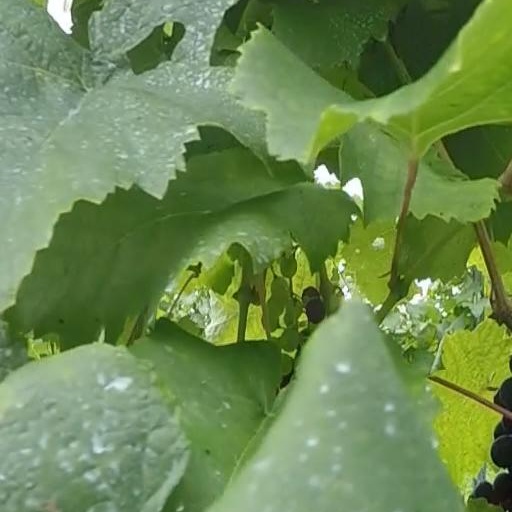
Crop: grape